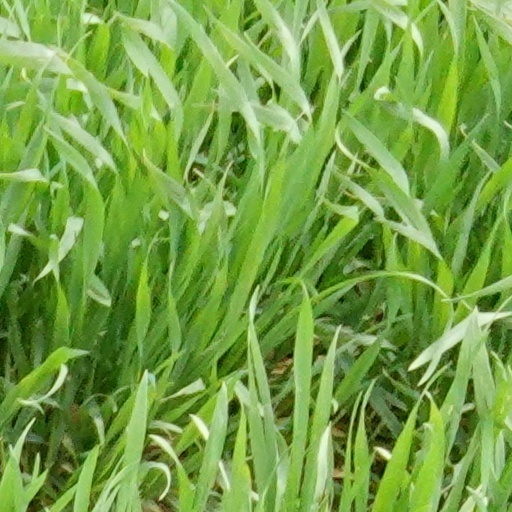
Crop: wheat